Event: Nepal Earthquake
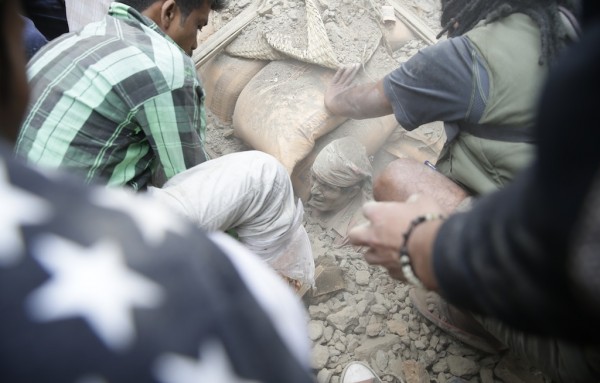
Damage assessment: damage